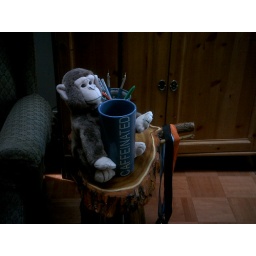
monkeying around with the new table . That is one big coffee cup .